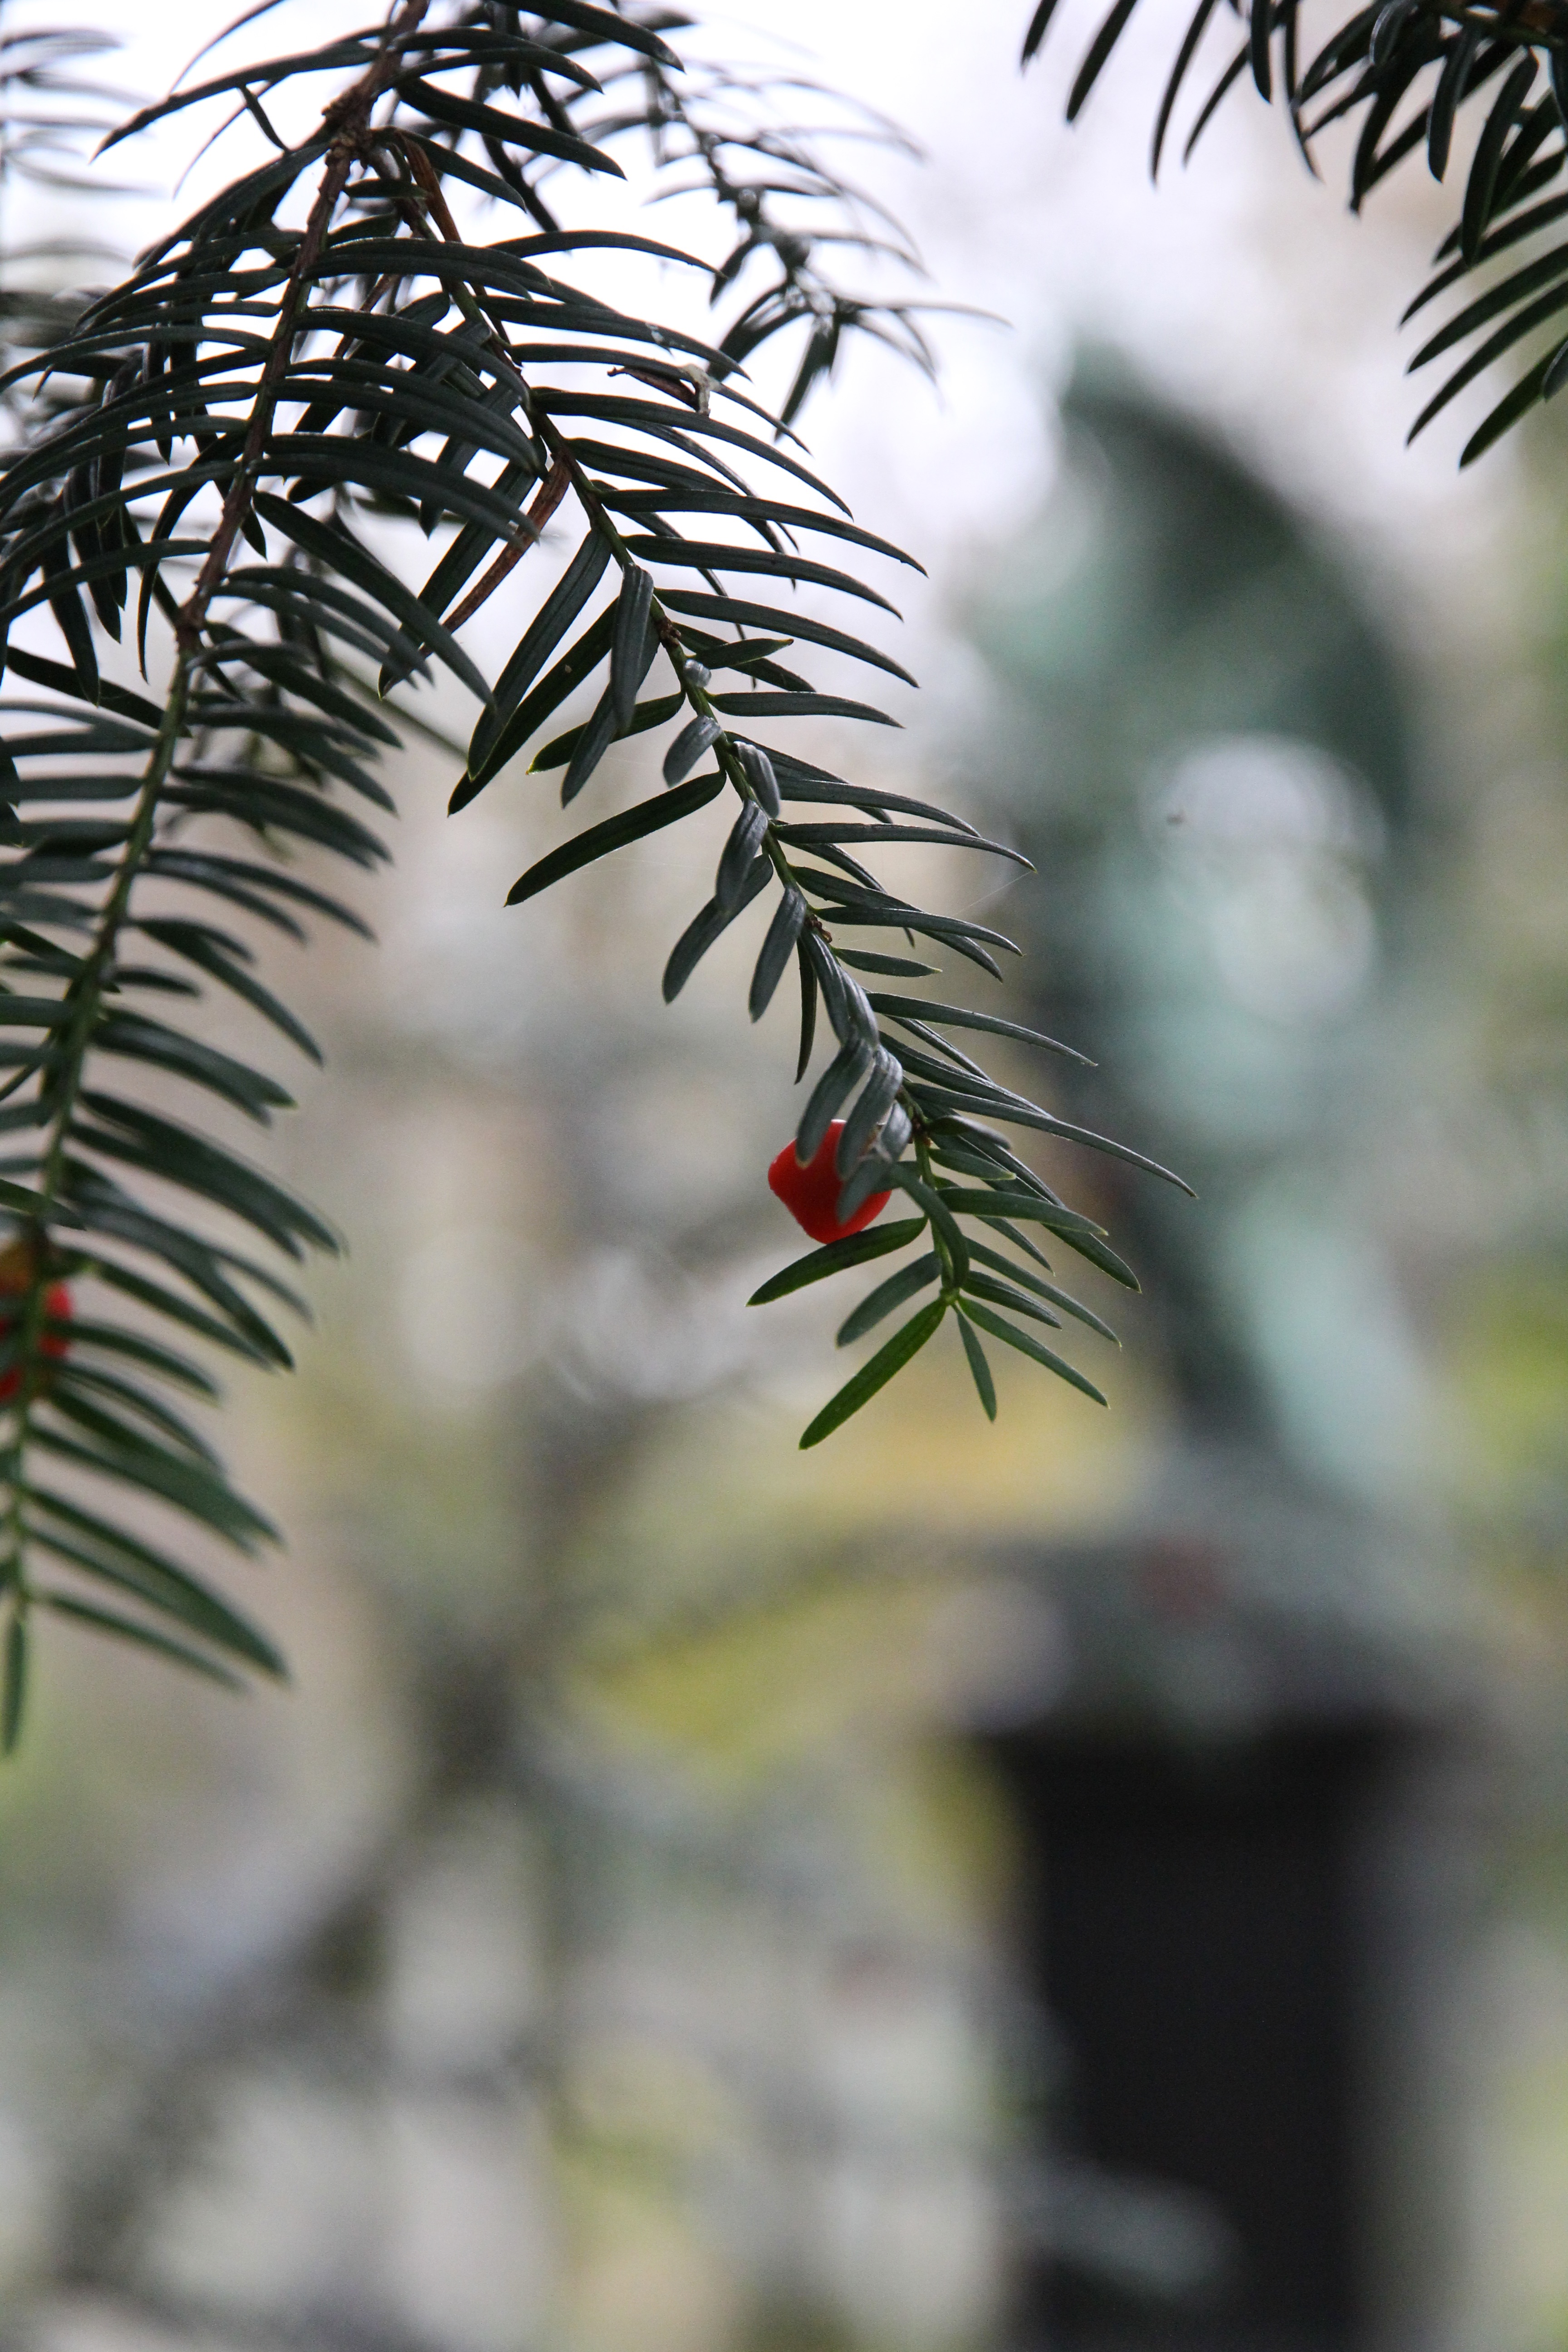
tree, nature, branch, plant, leaf, flower, autumn, botany, fir, flora, season, fauna, twig, close up, spruce, macro photography, woody plant, land plant, thorns spines and prickles